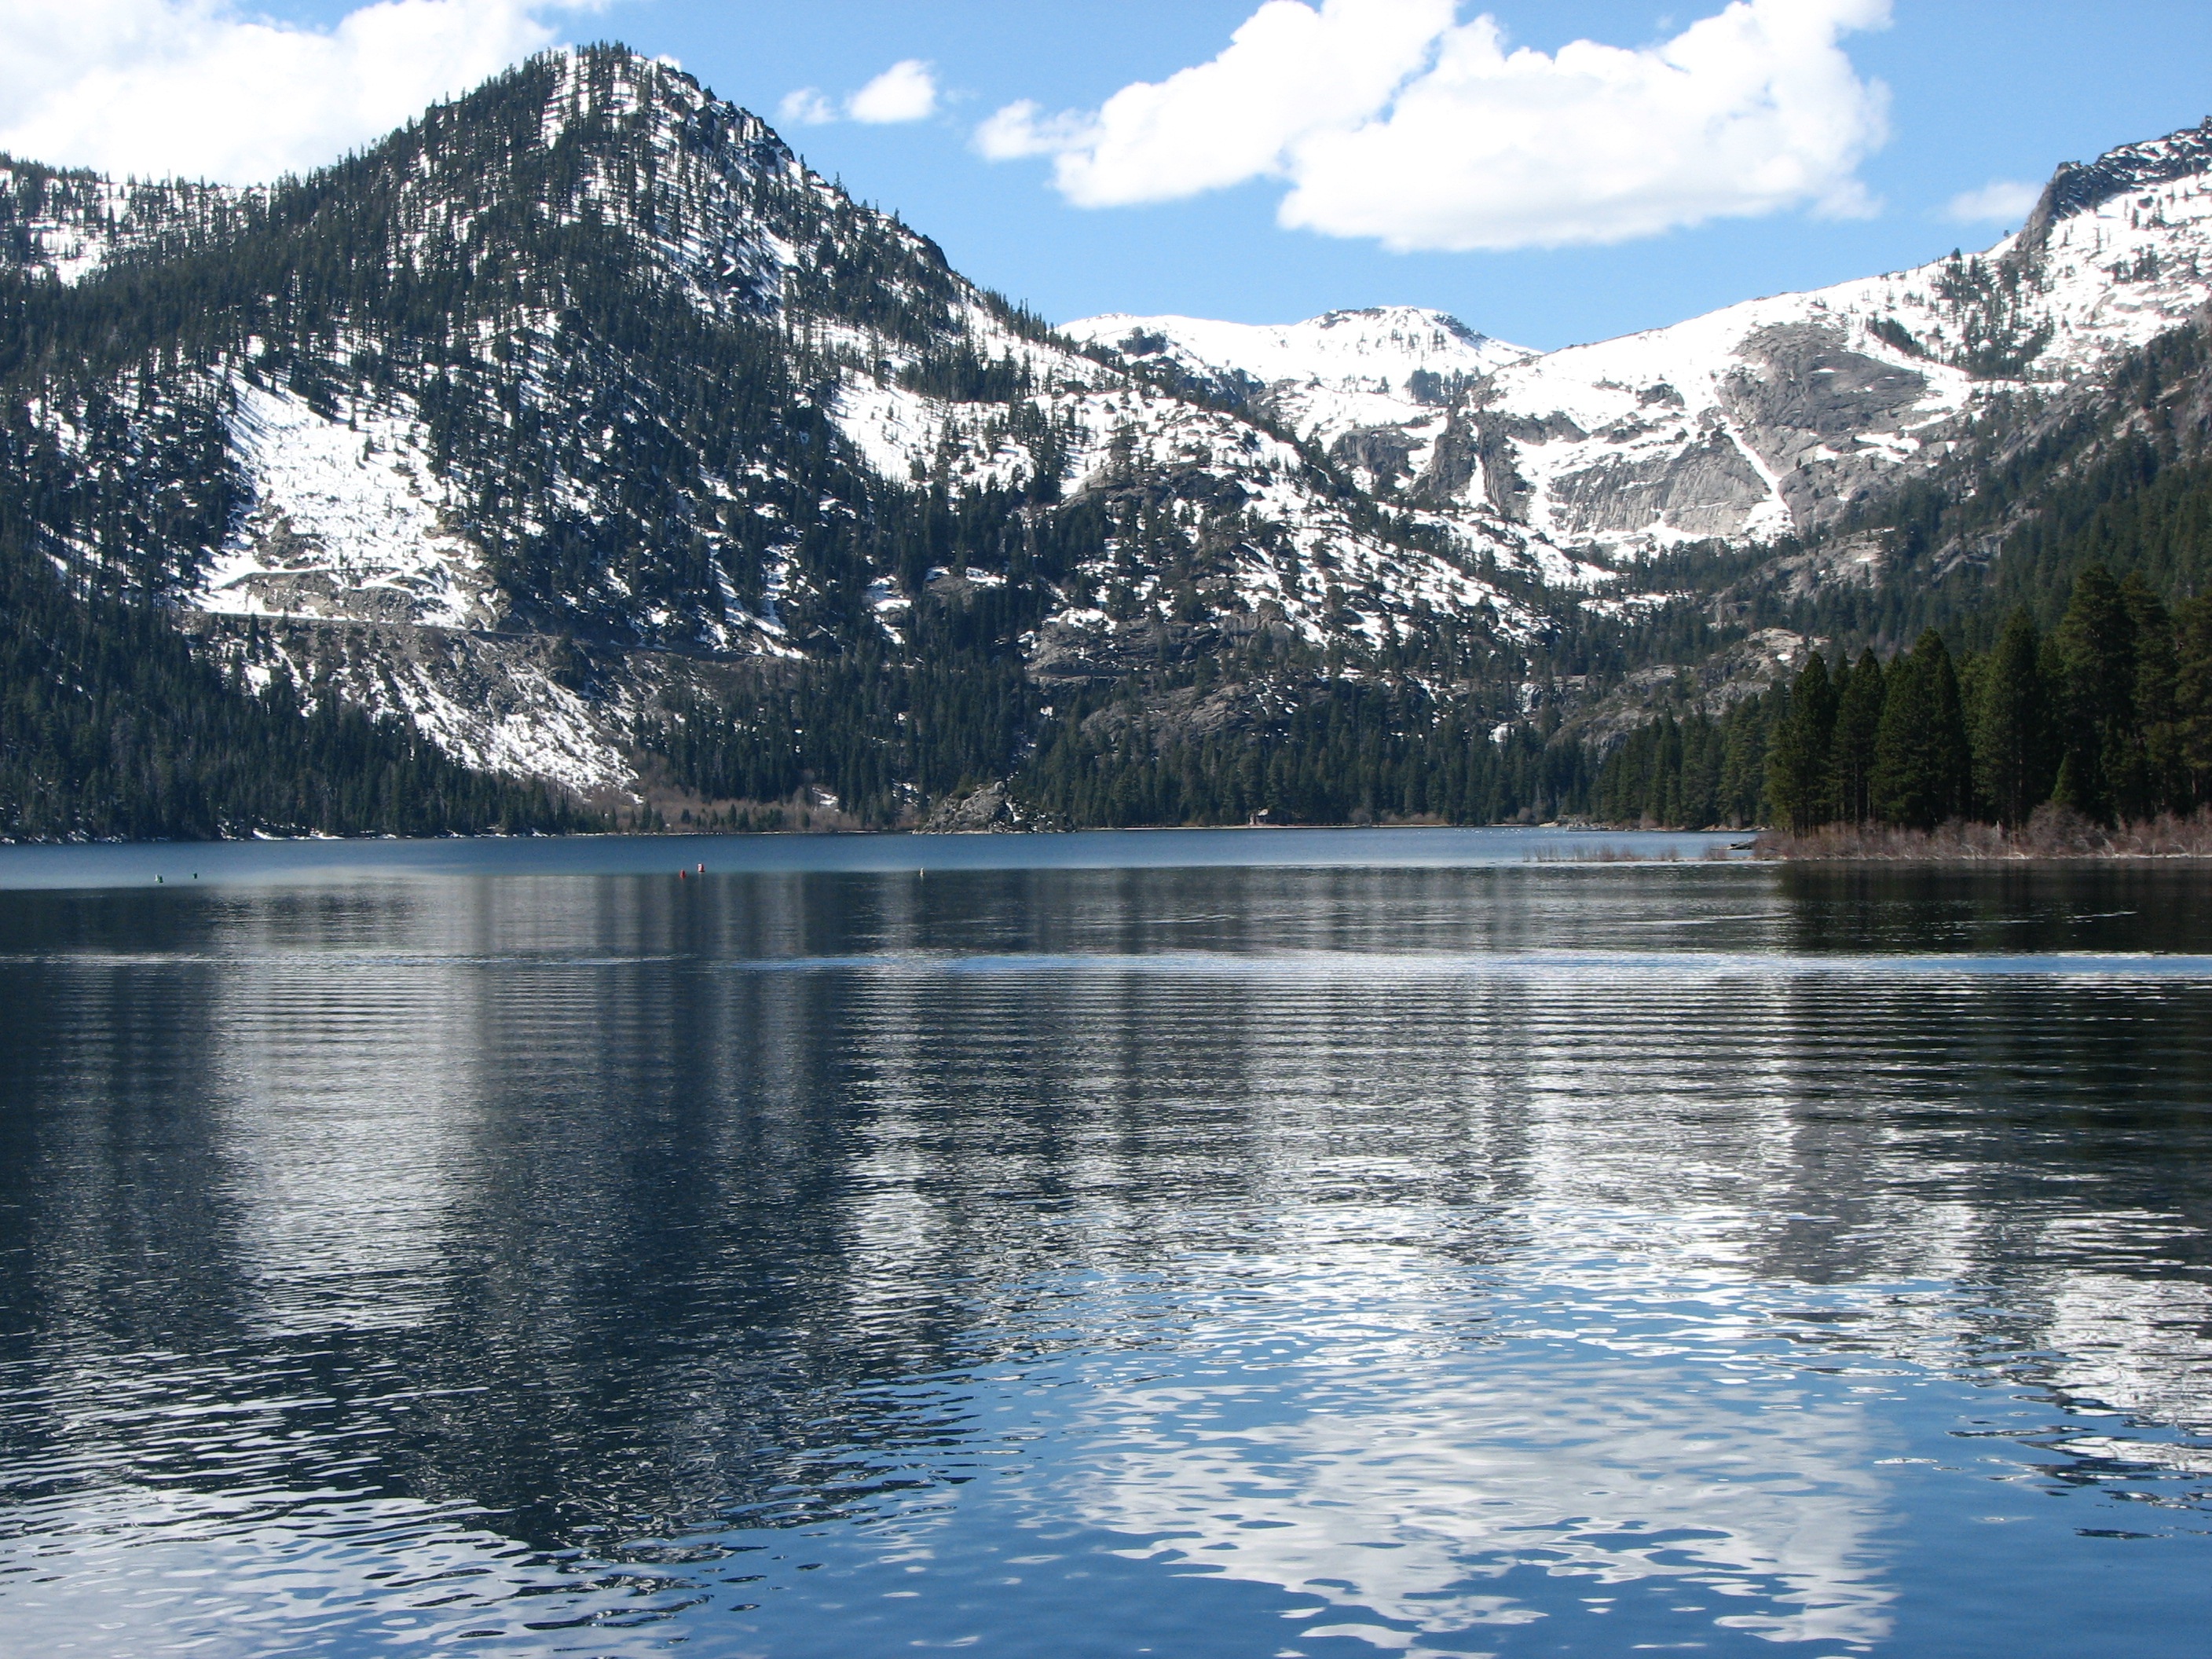
water, wilderness, mountain, snow, lake, mountain range, reflection, fjord, reservoir, loch, lake tahoe, mountainous landforms